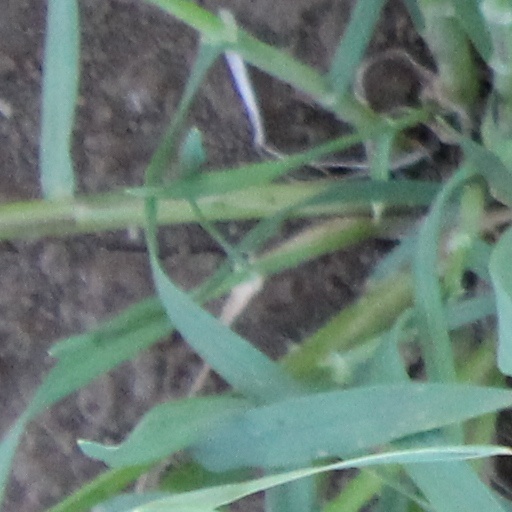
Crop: wheat